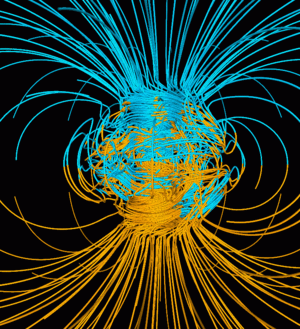
En astrophysique, la théorie de l'effet dynamo traite des cas dans lesquels un objet conducteur, un corps céleste ou une planète, engendre un champ magnétique lorsqu'il est parcouru par un courant électrique. La théorie physique sous-jacente est analogue à celle qui décrit l'effet dynamo en électrotechnique.